William Lounsbery

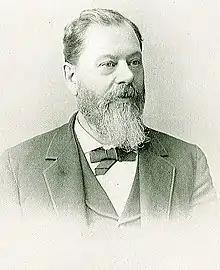

William Lounsbery (December 25, 1831 – November 8, 1905) was an American lawyer, Civil War veteran, and politician who served one term as a U.S. Representative from New York from 1879 to 1881.